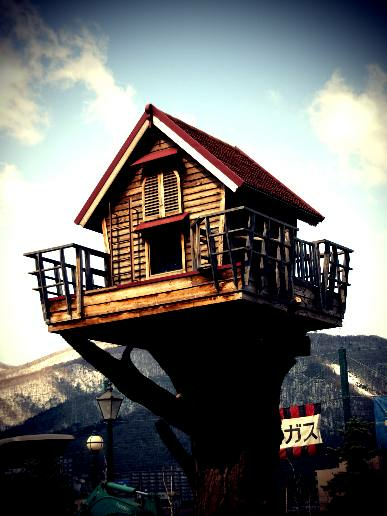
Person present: No